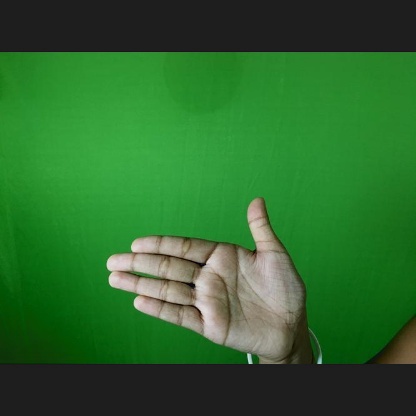
Mudra: Ardhachandran